Machbuba

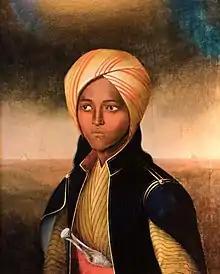
Unknown Artist, Portrait of Mahbuba, oil on canvas, ca. 1840, 72.5 × 59 cm, Branitz: Stiftung Fürst-Pückler-Museum Park und Schloss Branitz, inventory no. VII K1/353.

Mahbuba (Arabic: محبوبة / maḥbūba c. 1825 – 27 October 1840) was an Oromo girl from present-day Ethiopia who was taken to Germany as a slave. She is known to have helped lay the foundations for the Oromo language studies in Europe by reciting her oral traditions through songs.